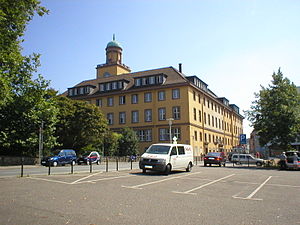
Witten
Rådhuset i Witten
Witten er en by i Tyskland i delstaten Nordrhein-Westfalen med 99.976 indbyggere. Byen ligger i kreisen Ennepe-Ruhr ved floden Ruhr, syd i Ruhrområdet.